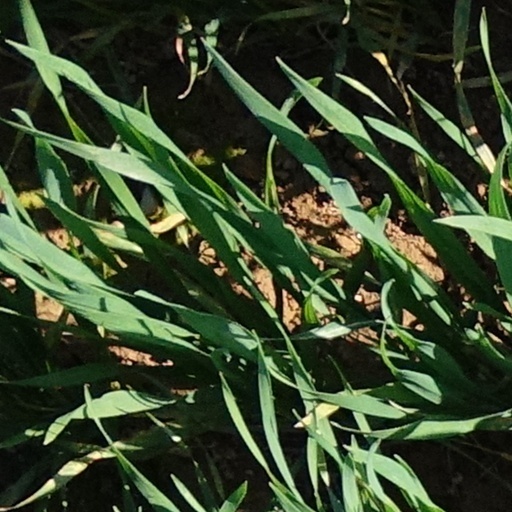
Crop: wheat